The Hellfreaks

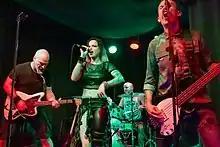
The Hellfreaks at a concert in Erfurt, Germany on 2 November 2018

The Hellfreaks are a Hungarian punk rock band from Budapest, formed in 2009. Originally a psychobilly band, the band switched to punk rock on their third album "Astoria".